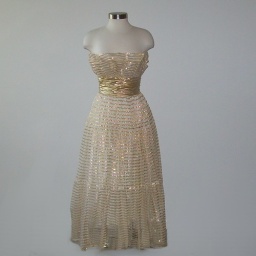
Vintage golden striped dress with a wide metallic amber band. Tulle layer under dress. Zips up in back.